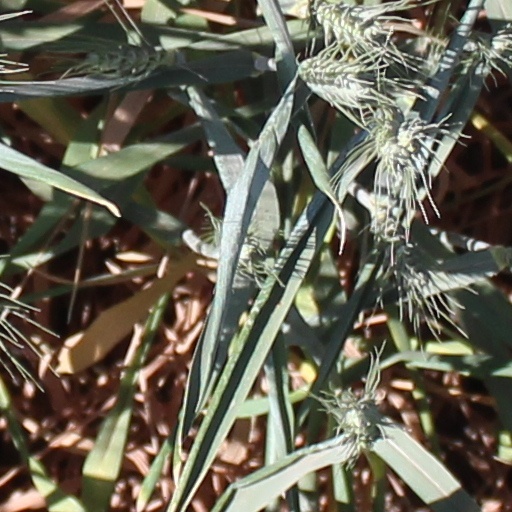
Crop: wheat